German resistance to Nazism

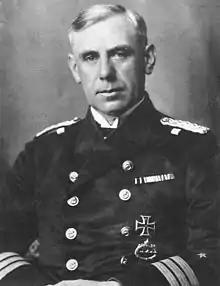
Wilhelm Canaris

Even the Habsburg resistance on a small scale was followed extremely strictly. For example, in a People's Court ("Volksgerichtshof") trial in Vienna, an old, seriously ill, and frail woman was sentenced to four years in prison for possessing a note she wrote found in her wallet with the rhymed text "Wir wollen einen Kaiser von Gottesgnaden und keinen Blutmörder aus Berchtesgaden. ("We want an emperor of divine grace and not a blood murderer from Berchtesgaden."). Another Habsburg supporter was sentenced to death by a Nazi court in Vienna for donating 9 Reichsmarks to "Rote Hilfe". The pro-Habsburg siblings Schönfeld were also sentenced to death for producing anti-Nazi leaflets.